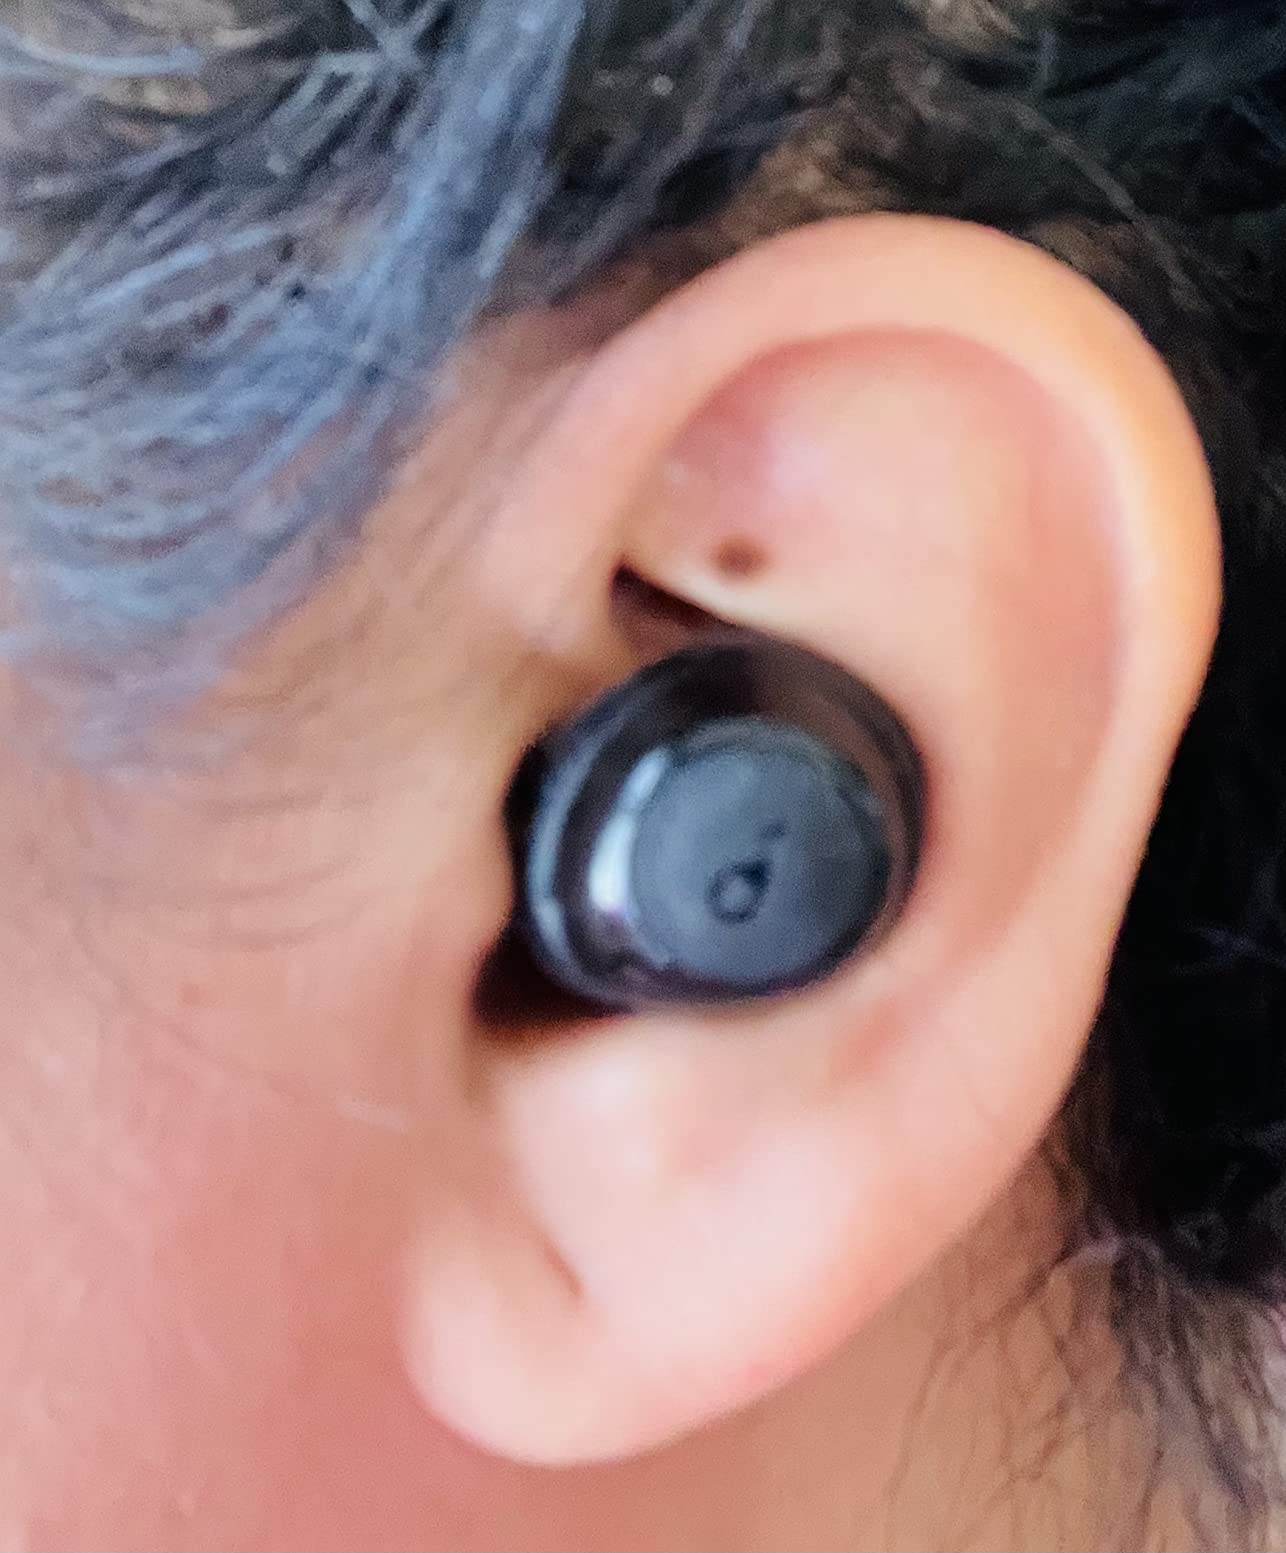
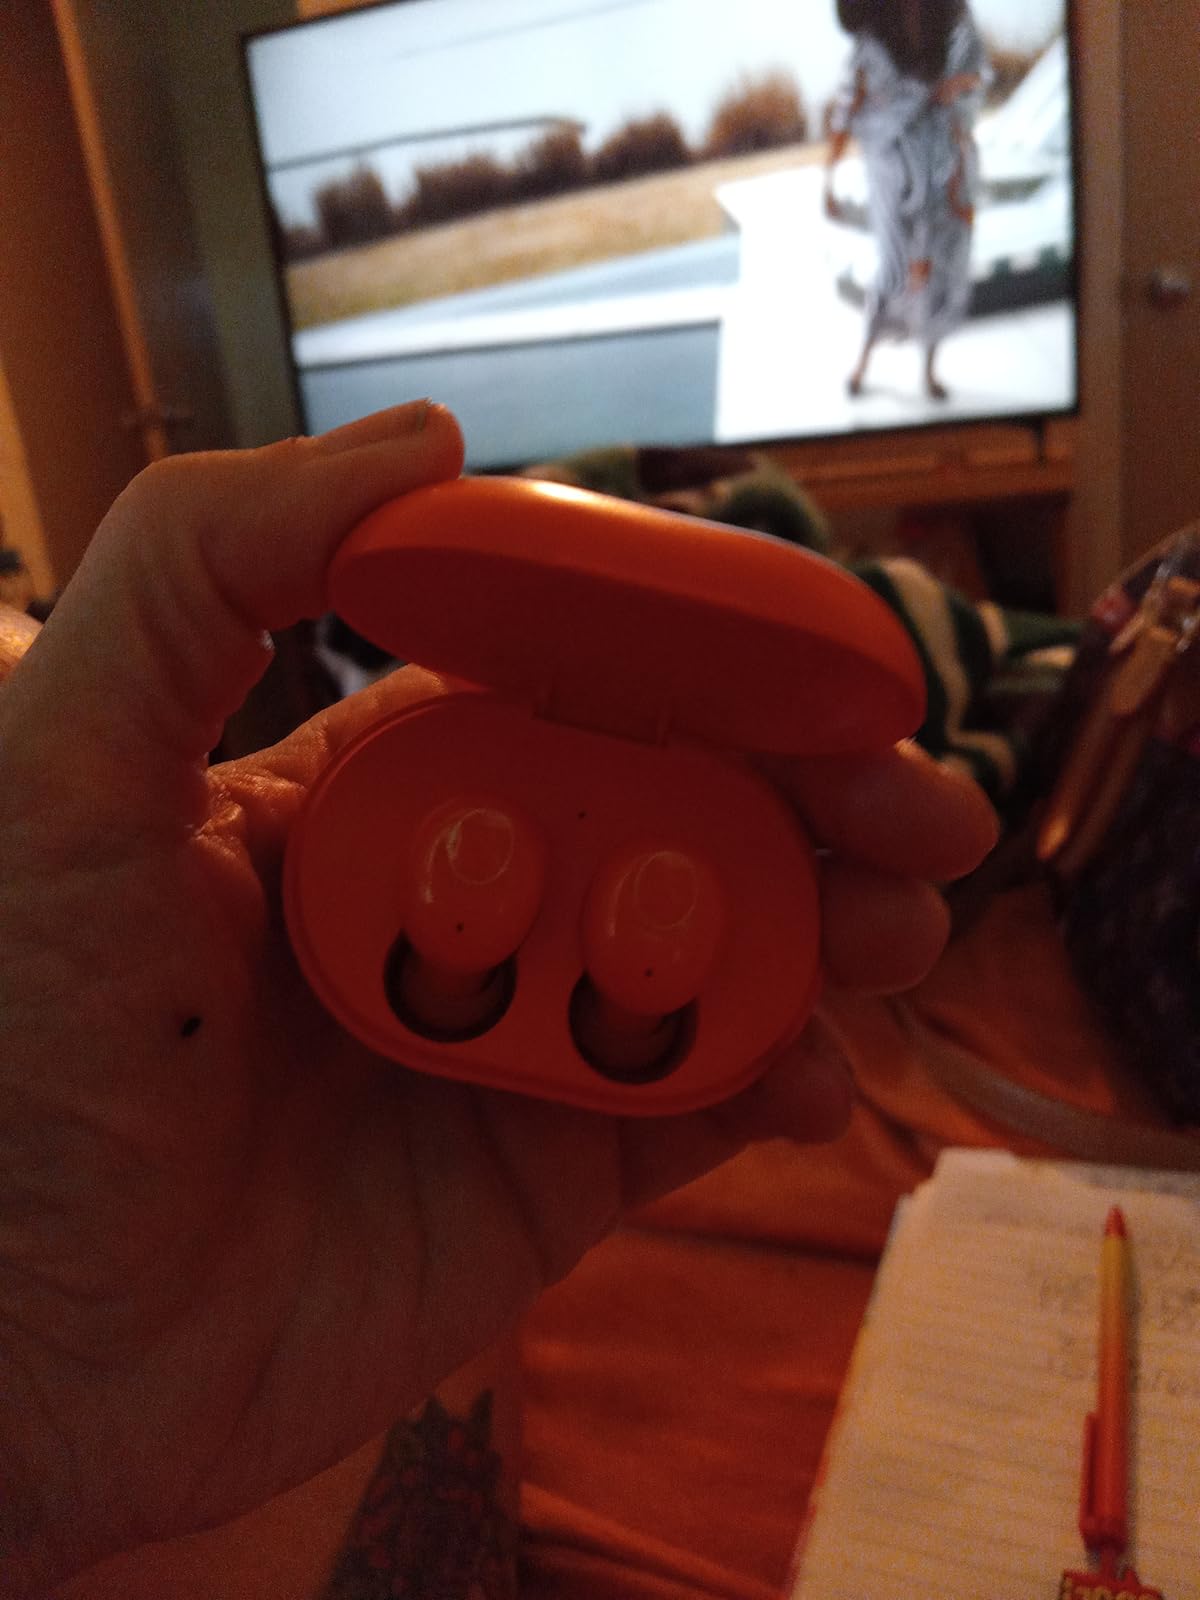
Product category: earbuds
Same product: no